Susanne Bier

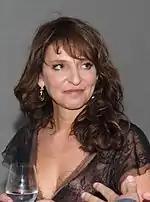
Bier in 2009

In Bier's next film "Brothers" (2004) we follow the story of two brothers, Michael and Jannik. The character of Michael has a promising military career, a beautiful wife and two beautiful girls; Michael is shown preparing for a deployment to Afghanistan early in the movie. His younger brother, Jannik, has recently been imprisoned for an attempted bank robbery. Michael picked up Jannik from prison the day before being deployed to Afghanistan; their already strained relationship is shown to be especially tense. While in Afghanistan, Michael's helicopter is shot down- all soldiers are presumed dead, but Michael and a fellow soldier below him are imprisoned. Michael is ultimately forced to kill his fellow soldier. Sarah is supported by Jannik who, against all odds, takes care of the family. Soon, Sarah and Jannik become closer as he fulfills the space/role previously held by his brother. Michael is ultimately rescued by US forces and is able to return home, but to disastrous results. The film tackles the theme of the war in Afghanistan in 2001 and the psychological aftermath of prisoners of war. The plot shows inspiration from Homer's "Odyssey". It won several awards, including the audience award at the 2005 Sundance Film Festival and the Cannes Film Festival UCMF Movie Music Award. An opera based on the story of the film by Icelandic composer Daníel Bjarnason was premiered in Aarhus on 16 August 2017. It was commissioned by Den Jyske Opera. Kerstin Perski wrote the libretto and the director was Kasper Holten. To celebrate Aarhus as the European capital of culture 2017 three stage works were produced; a musical, dance and an opera all based on films by Bier were commissioned and performed in Musikhuset.